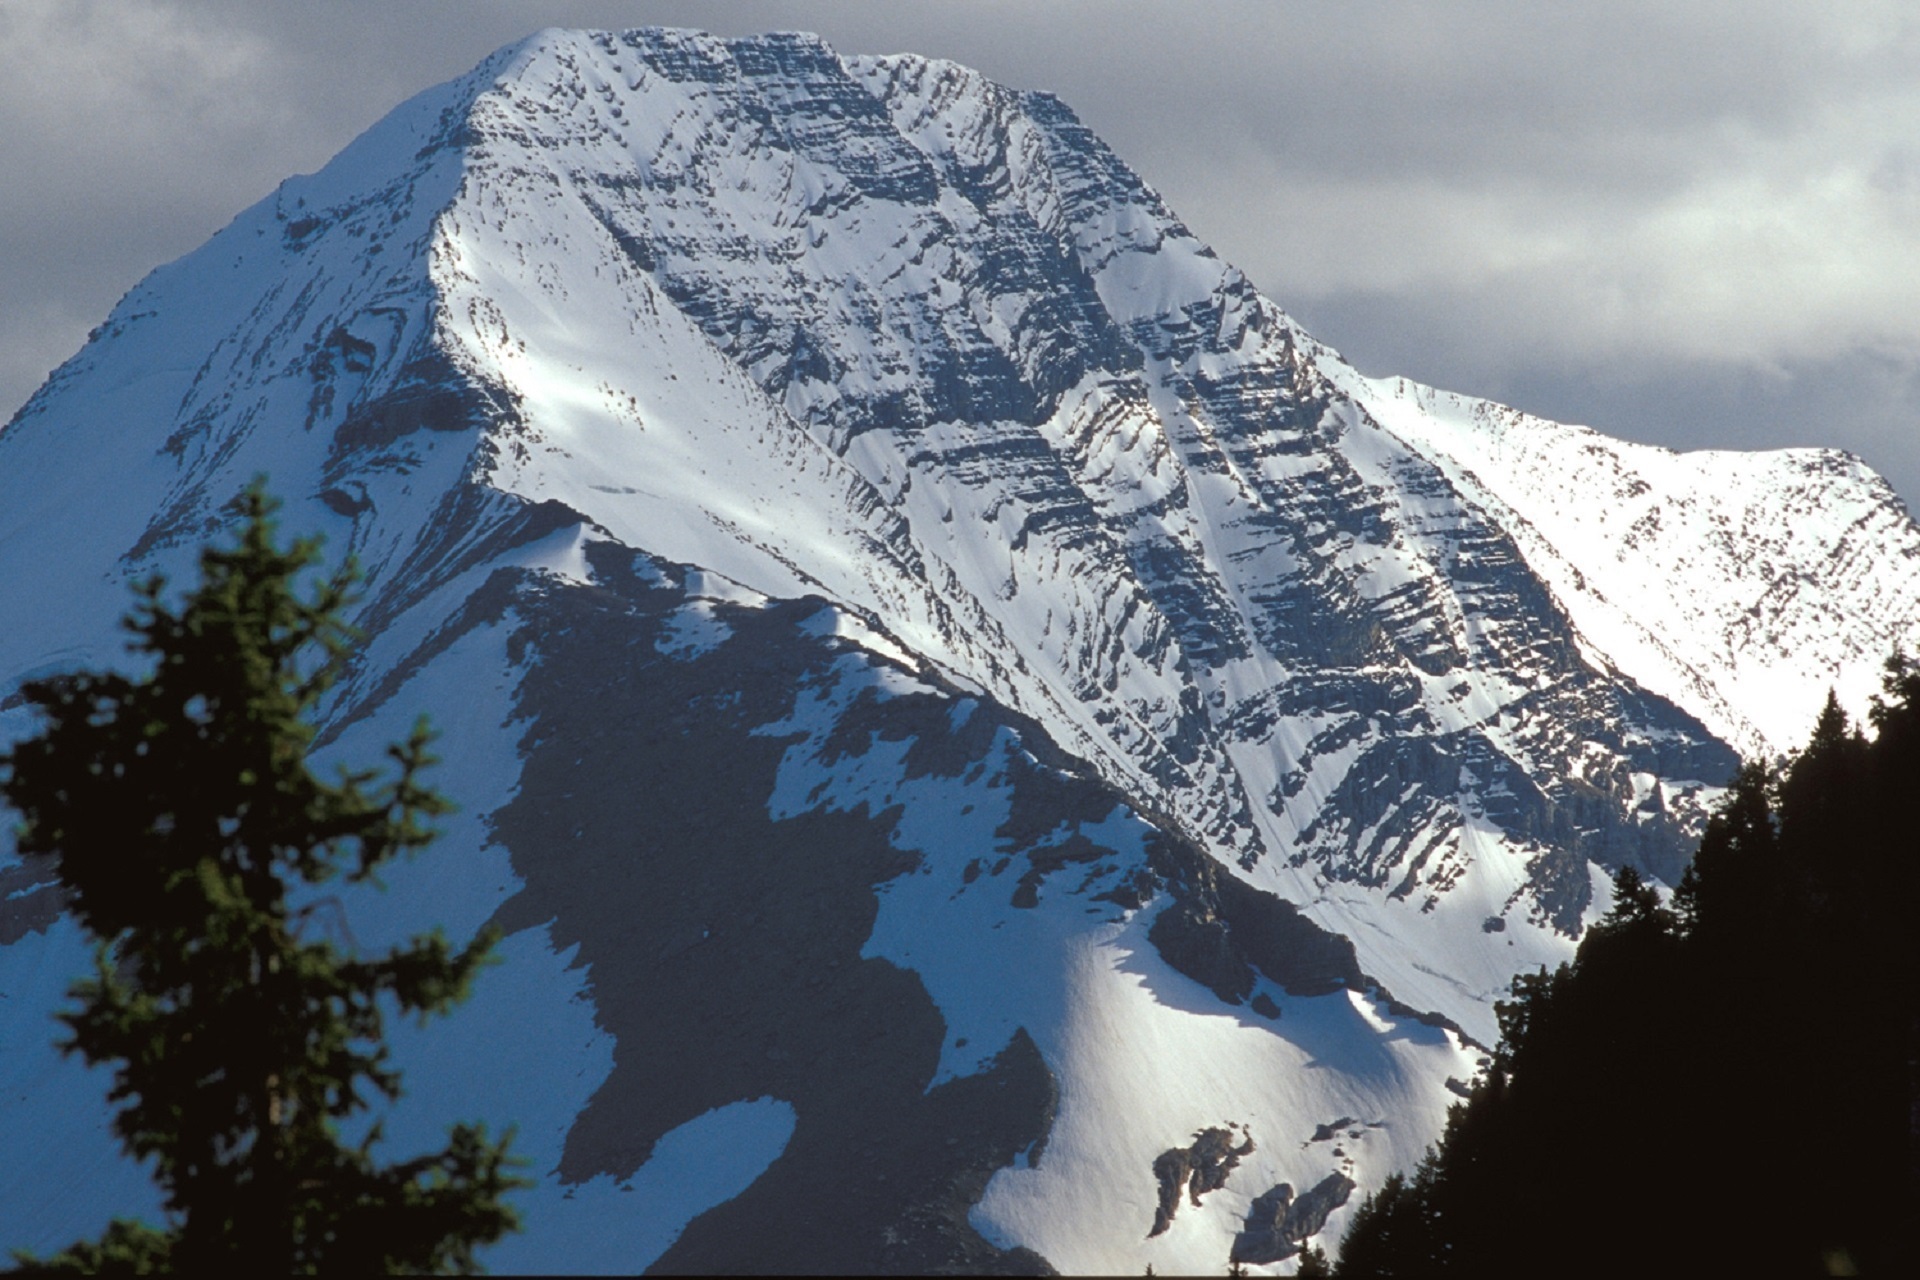
landscape, tree, nature, wilderness, mountain, snow, cold, winter, cloud, sky, mountain range, scenic, glacier, usa, terrain, national park, ridge, summit, trees, massif, mountains, alps, fell, cirque, elevation, montana, moraine, nunatak, glacier national park, hill station, mountainous landforms, glacial landform, geological phenomenon, ar te, heavens peak, livingston range, mount scenery